National Airlines (1999–2002)

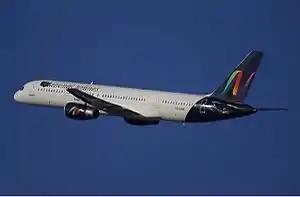
A National Airlines Boeing 757-200.

National Airlines was a short lived United States low-fare airline that operated from 1999 to 2002. Headquartered in Las Vegas, Nevada, it was the third US carrier to use the name. The airline was created to bring tourists to Las Vegas. National offered service to a limited number of cities with high traffic to Las Vegas. The airline operated a fleet of 19 Boeing 757-200 jets in a two-class first class and coach seating configuration.